Bandhu Mohanty

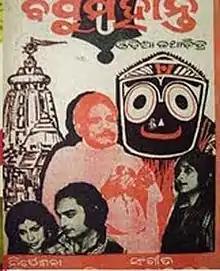
Poster

Bandhu Mohanty (1977) is an Odia mythological film directed by Nitai Palit. Gopal Chotrai penned the dialogue of the film.